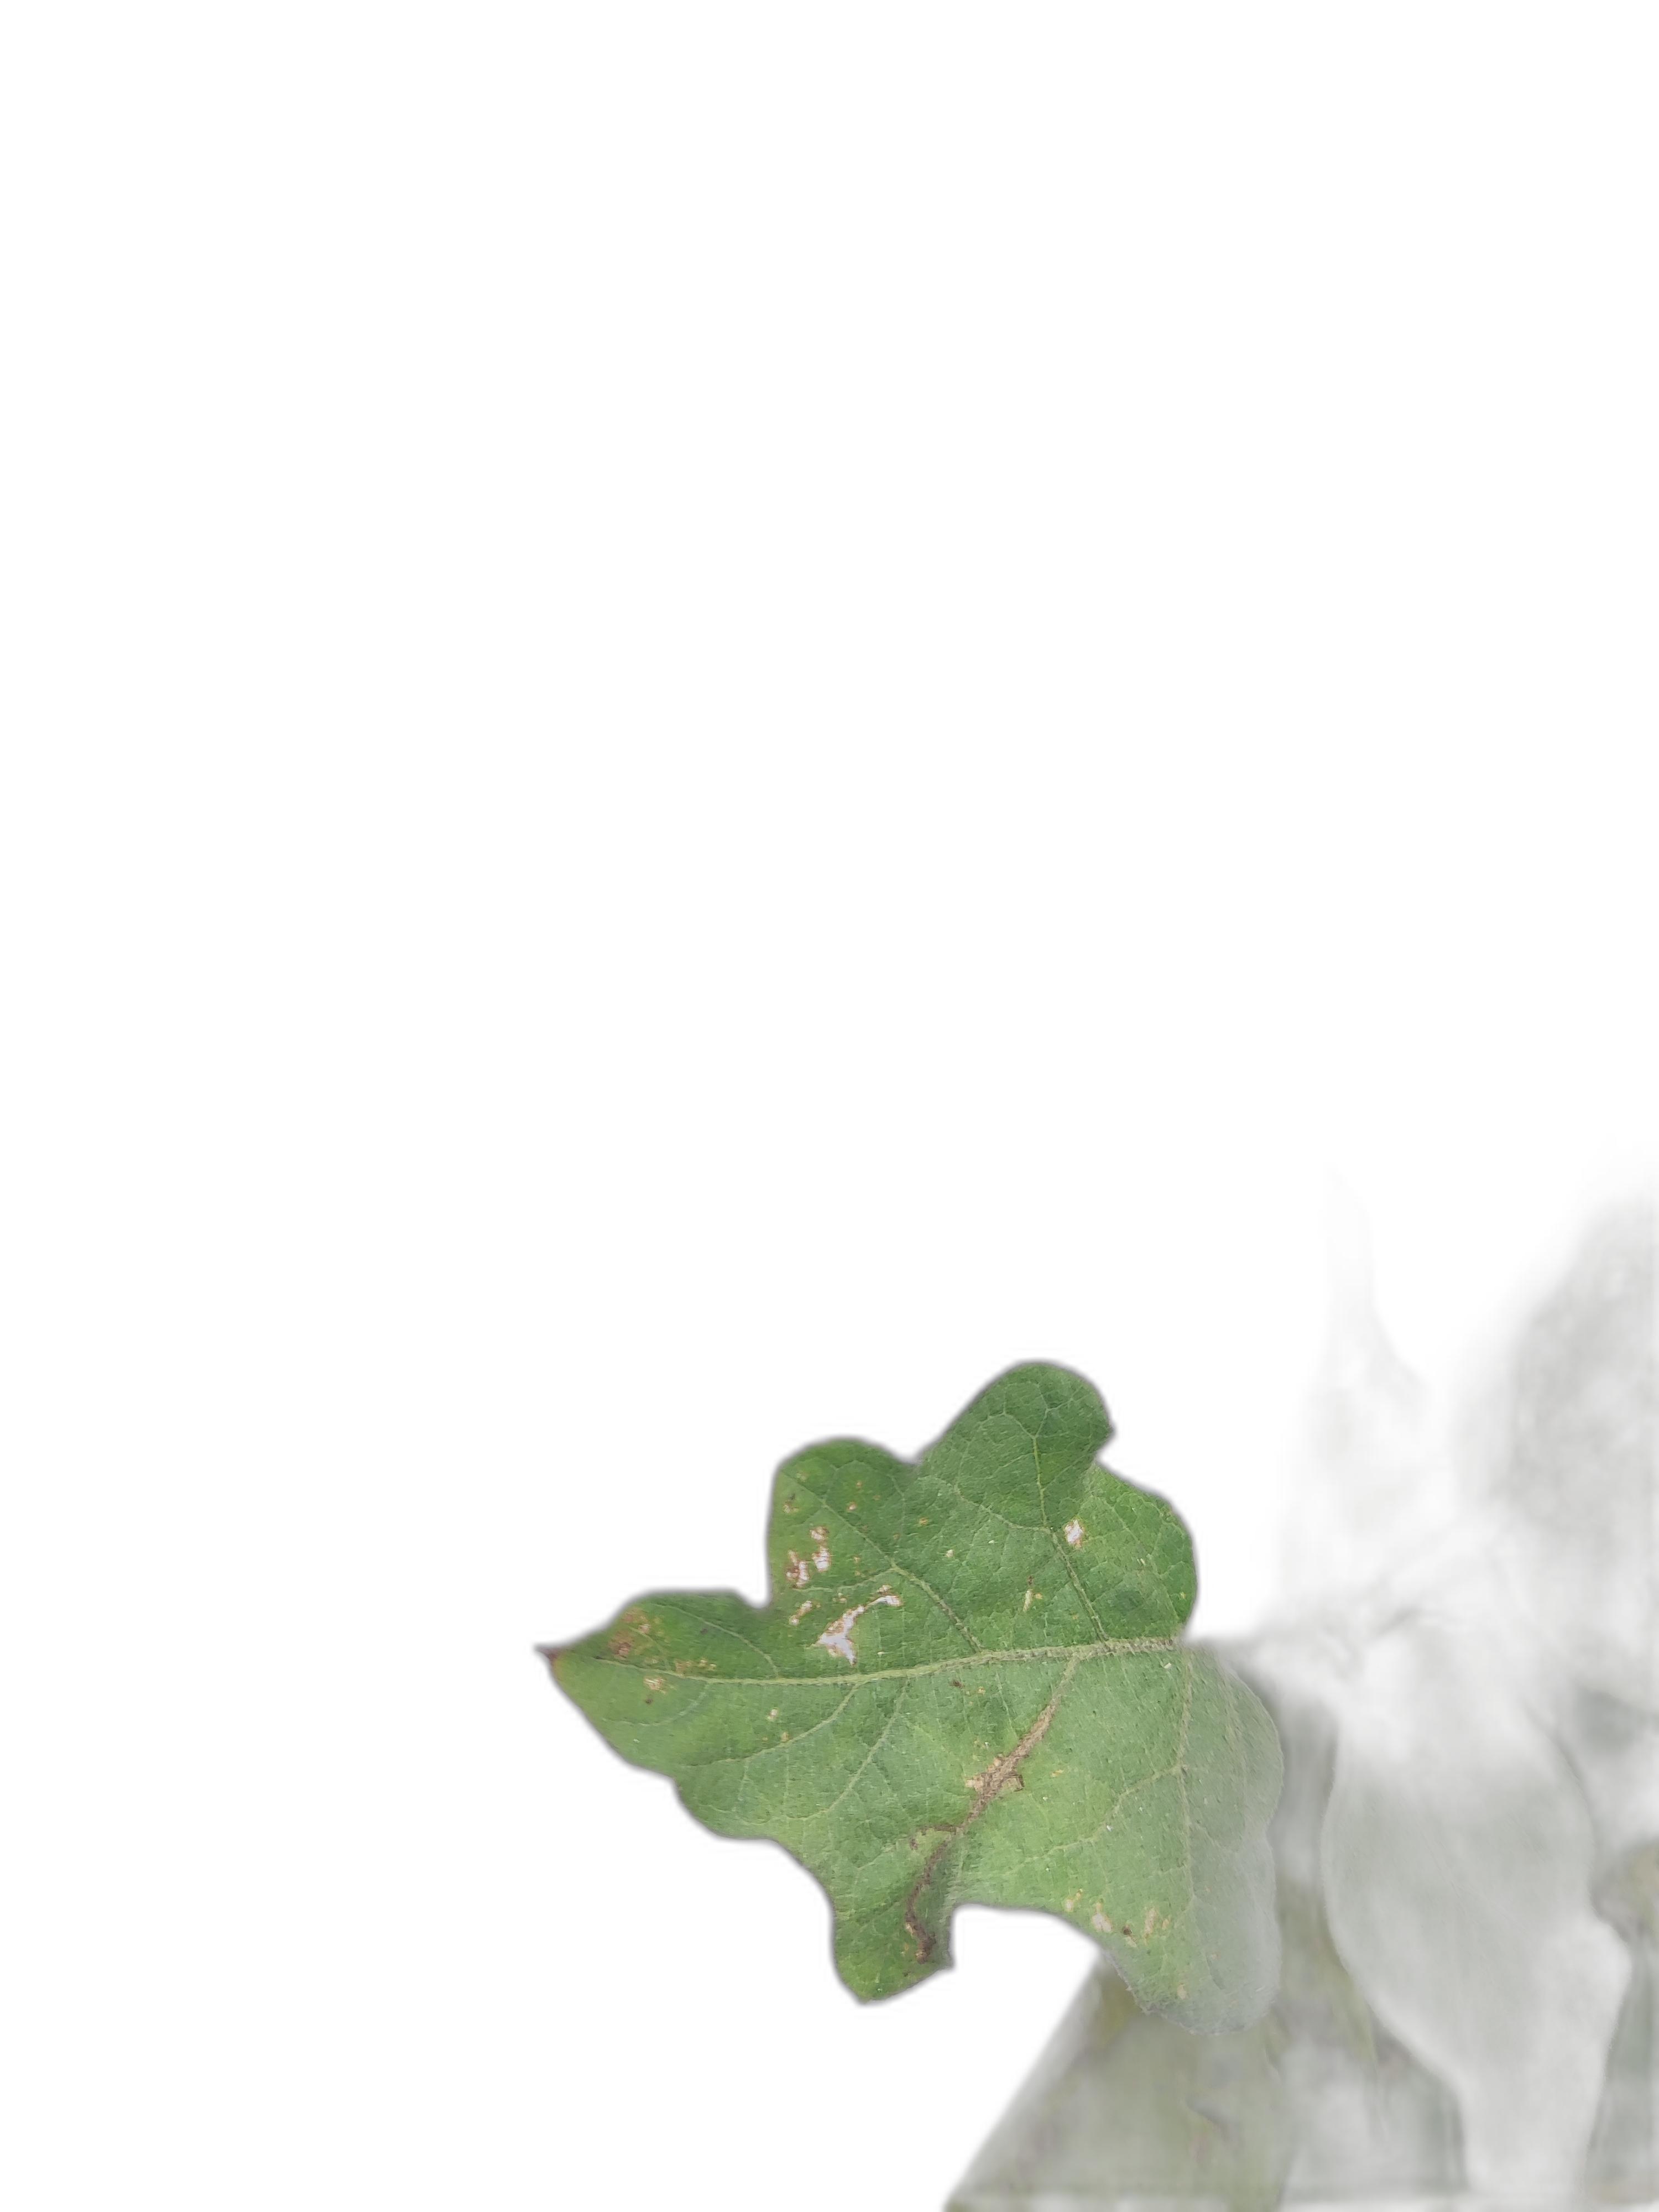
Label: Leaf Spot Disease